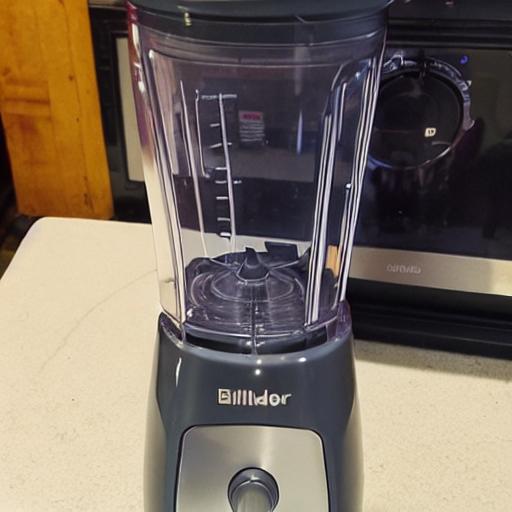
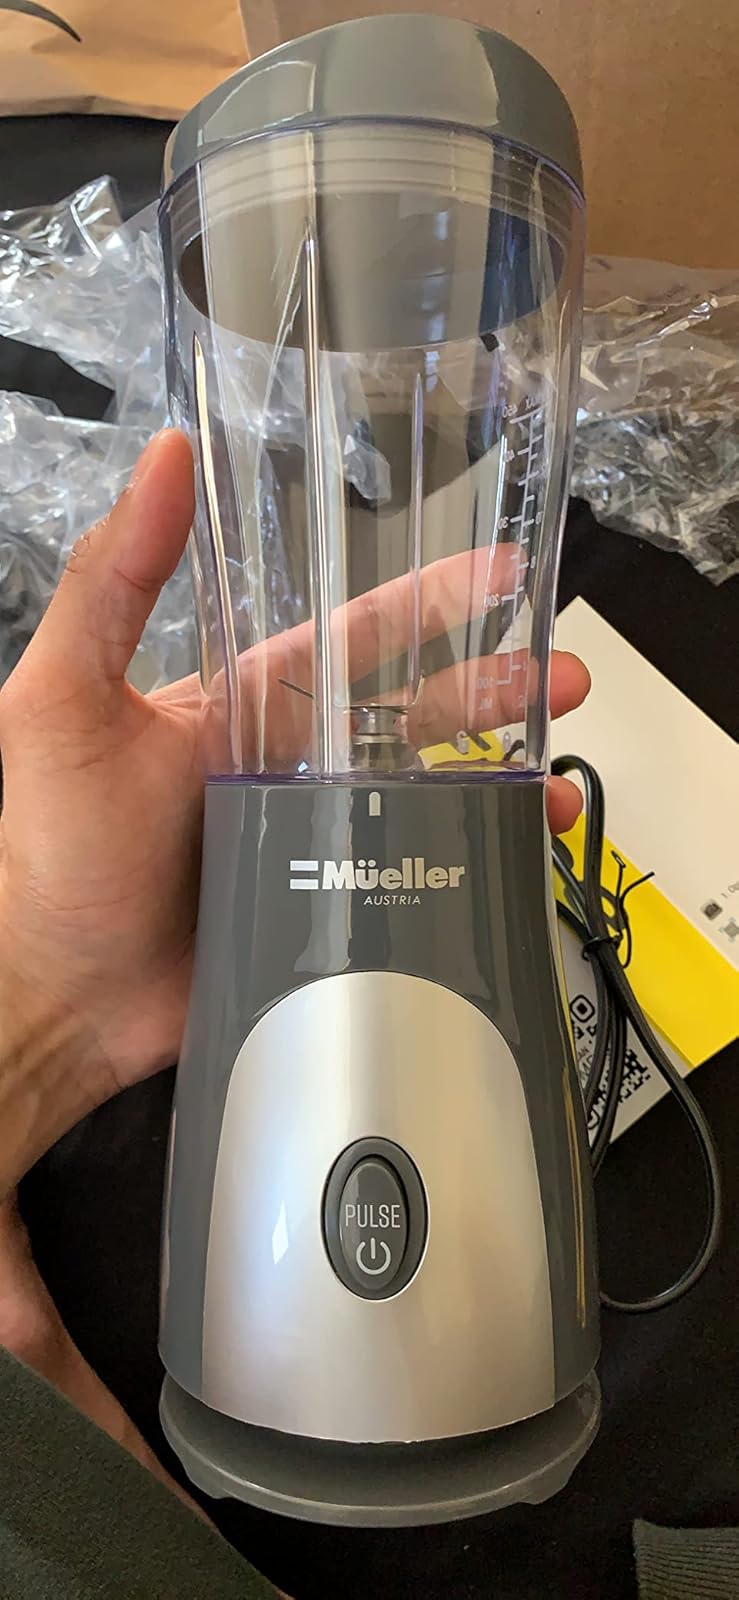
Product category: items_blender
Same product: no